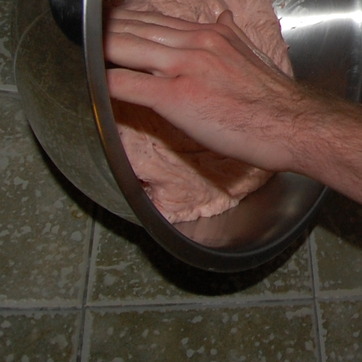
Material: food